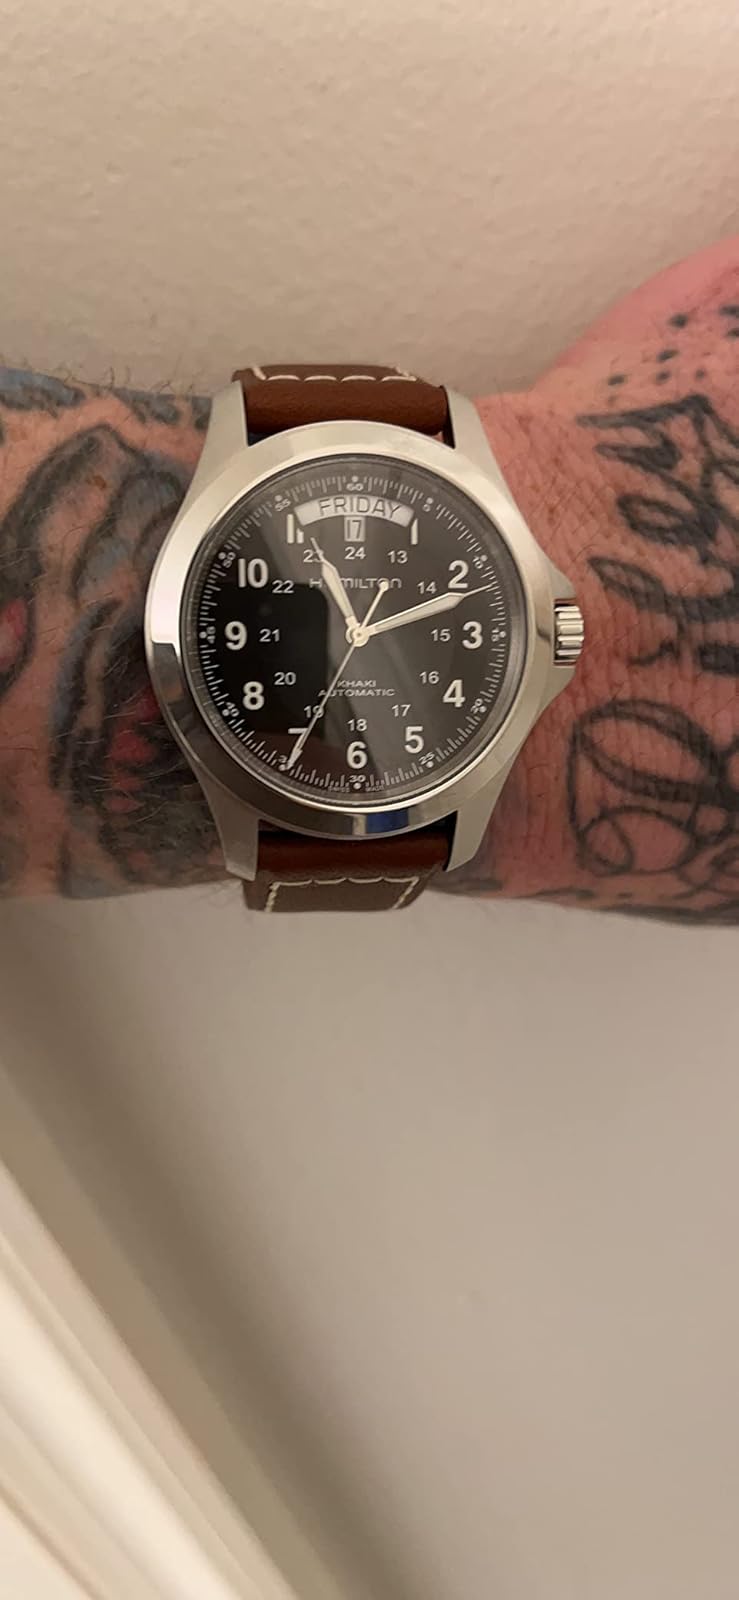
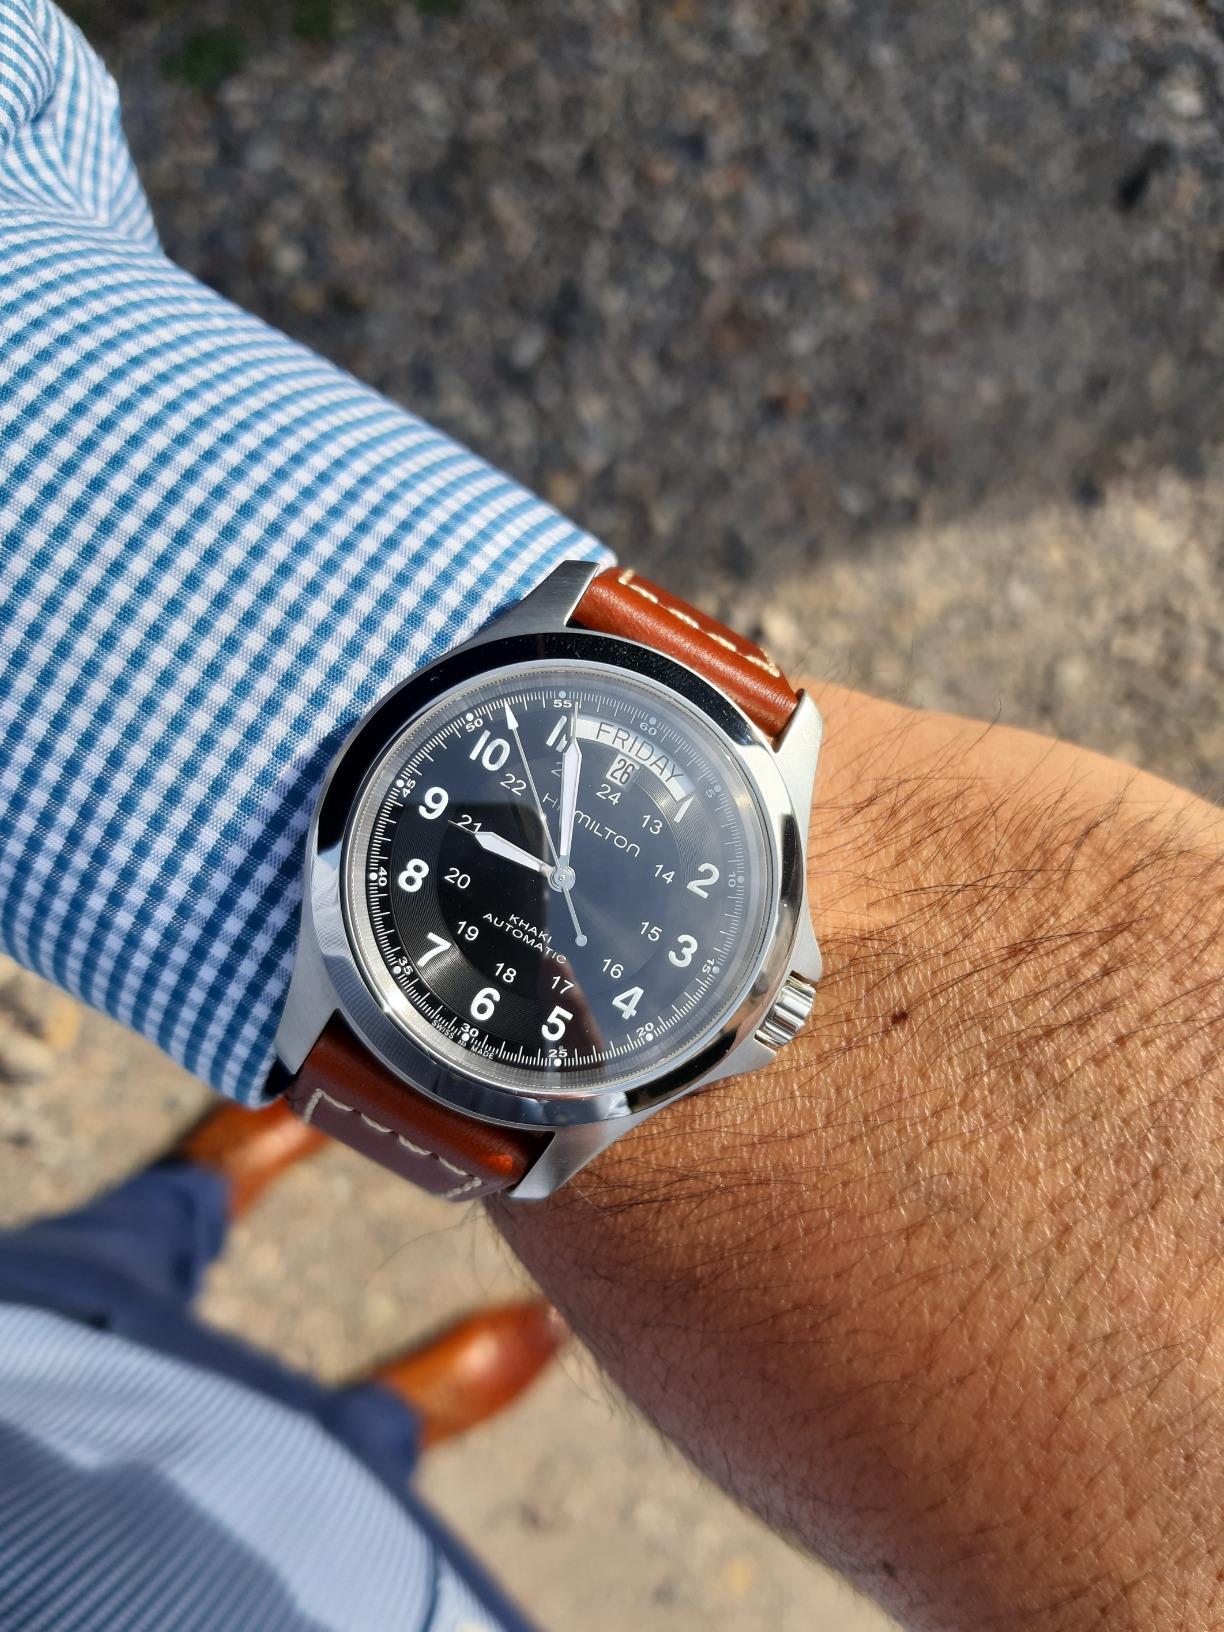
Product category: accessories_watch
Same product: yes